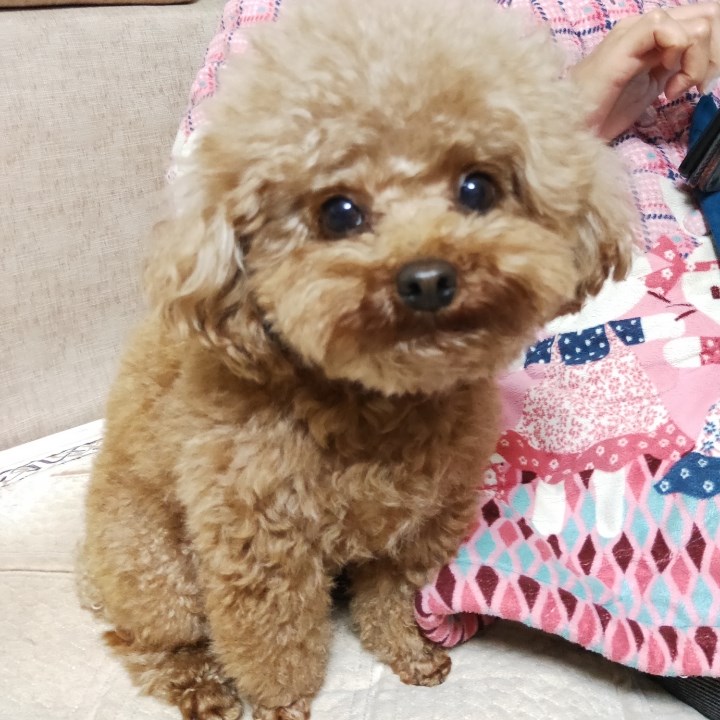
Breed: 7449-n000128-teddy